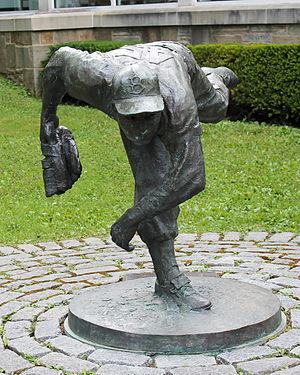
Johnny Podres, né le 30 septembre 1932 - mort le 13 janvier 2008, était un joueur américain de baseball évoluant au poste de lanceur.